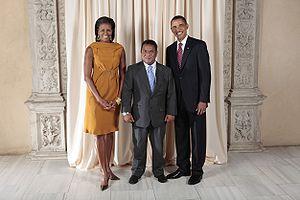
Marcus A. Stephen, né le 1ᵉʳ octobre 1969 dans le district d'Anetan à Nauru, est un homme d'État nauruan. Il fut président de la République de Nauru du 19 décembre 2007 au 10 novembre 2011. Il exerça en parallèle les fonctions de ministre de l'Intérieur, de ministre du Nauru Phosphate Royalties Trust, de ministre de la Police, des Prisons et des Services d'urgence, et de ministre du Service public. Il est également président de la Fédération océanienne d'haltérophilie après avoir été nommé à ce poste fin mars 2008, et président du Comité national olympique nauruan depuis janvier 2009. Il a été un haltérophile professionnel, ayant obtenu sept médailles d'or pour son pays aux Jeux du Commonwealth et ayant participé aux Jeux olympiques d'été de 1992, de 1996 et de 2000.